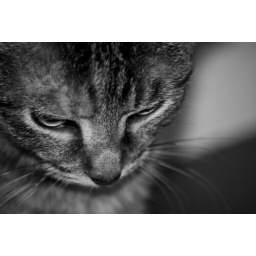
The massive dog is always the most interesting thing in the room, regardless of the girl with the flashing camera.